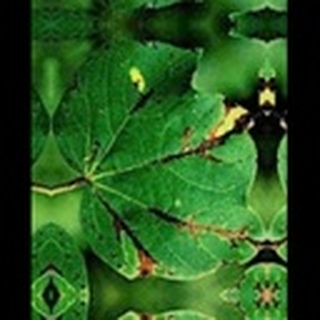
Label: cotton_bacterial_blight